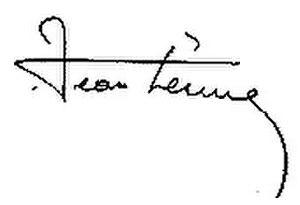
Signature de Jean Leune, correspondant de L'Illustration. Photographie de L'Illustration, 2 Août 1913
Jean Victor Charles Edmond Leune est un journaliste et écrivain français, né le 28 décembre 1889 à Saint-Quentin et décédé le 13 mai 1944 pendant son transfert vers Buchenwald.